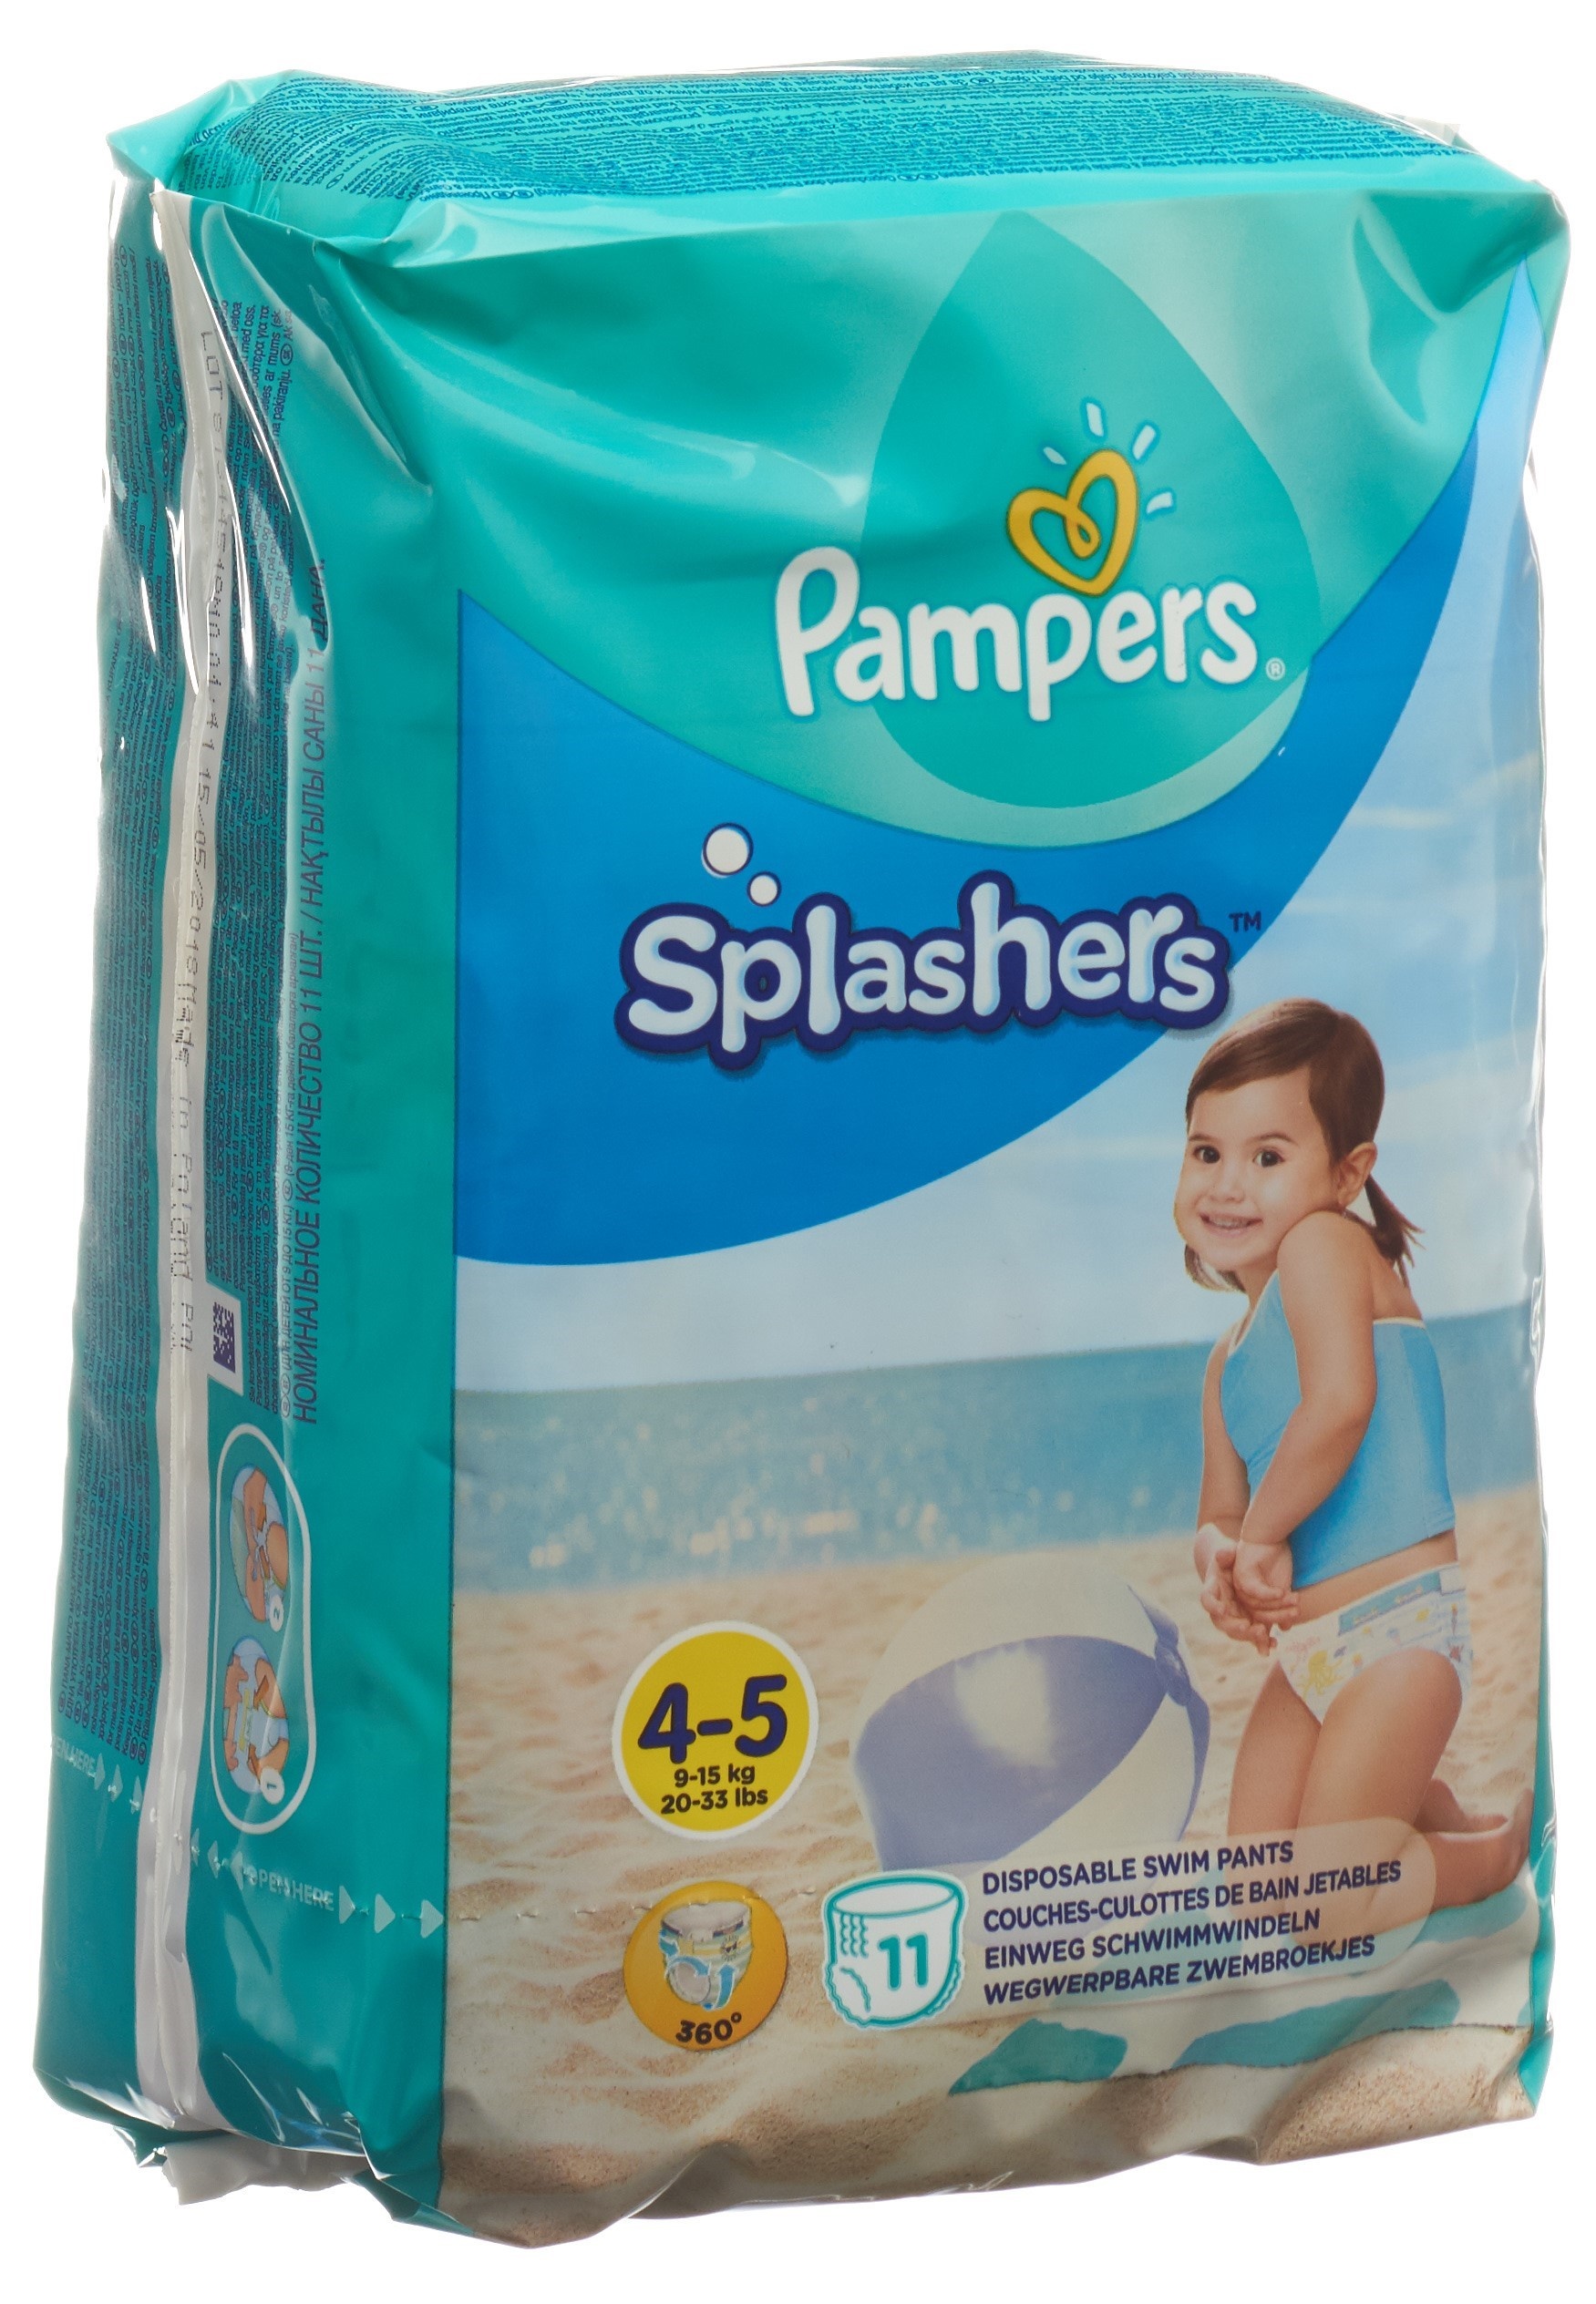
PAMPERS Splashers Gr4-5 Tragepack
Pampers Splashers GTIN: 8001090698384
Brand: Procter & Gamble International Operations AG
Category: Baby & Toddler > Diapering > Diapers > Swim Diapers